Indiana Hoosiers men's basketball

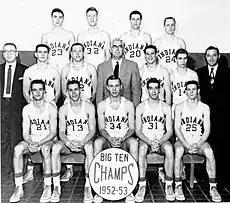
The 1952–53 National champion Indiana Hoosiers

The Hoosiers' 1952–53 NCAA title team – led by Bobby Leonard, Dick Farley, and three-time All-American Don Schlundt – won the Big Ten and went on to win the NCAA championship by defeating reigning champions Kansas by one point. The Hoosiers would again win the Big Ten the following season in 1953–54. Just a few years later the team won back-to-back conference championships in 1956–57 and 1957–58 behind the leadership of two-time All-American Archie Dees. A few years later the Hoosiers were led by two-time All-American Walt Bellamy, one of the few African-American players in college basketball at the time.